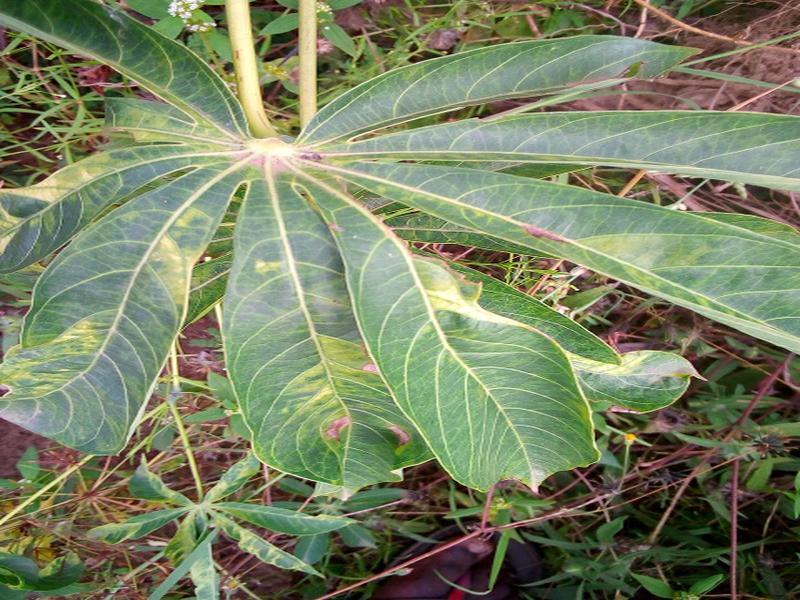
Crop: cassava
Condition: mosaic_disease